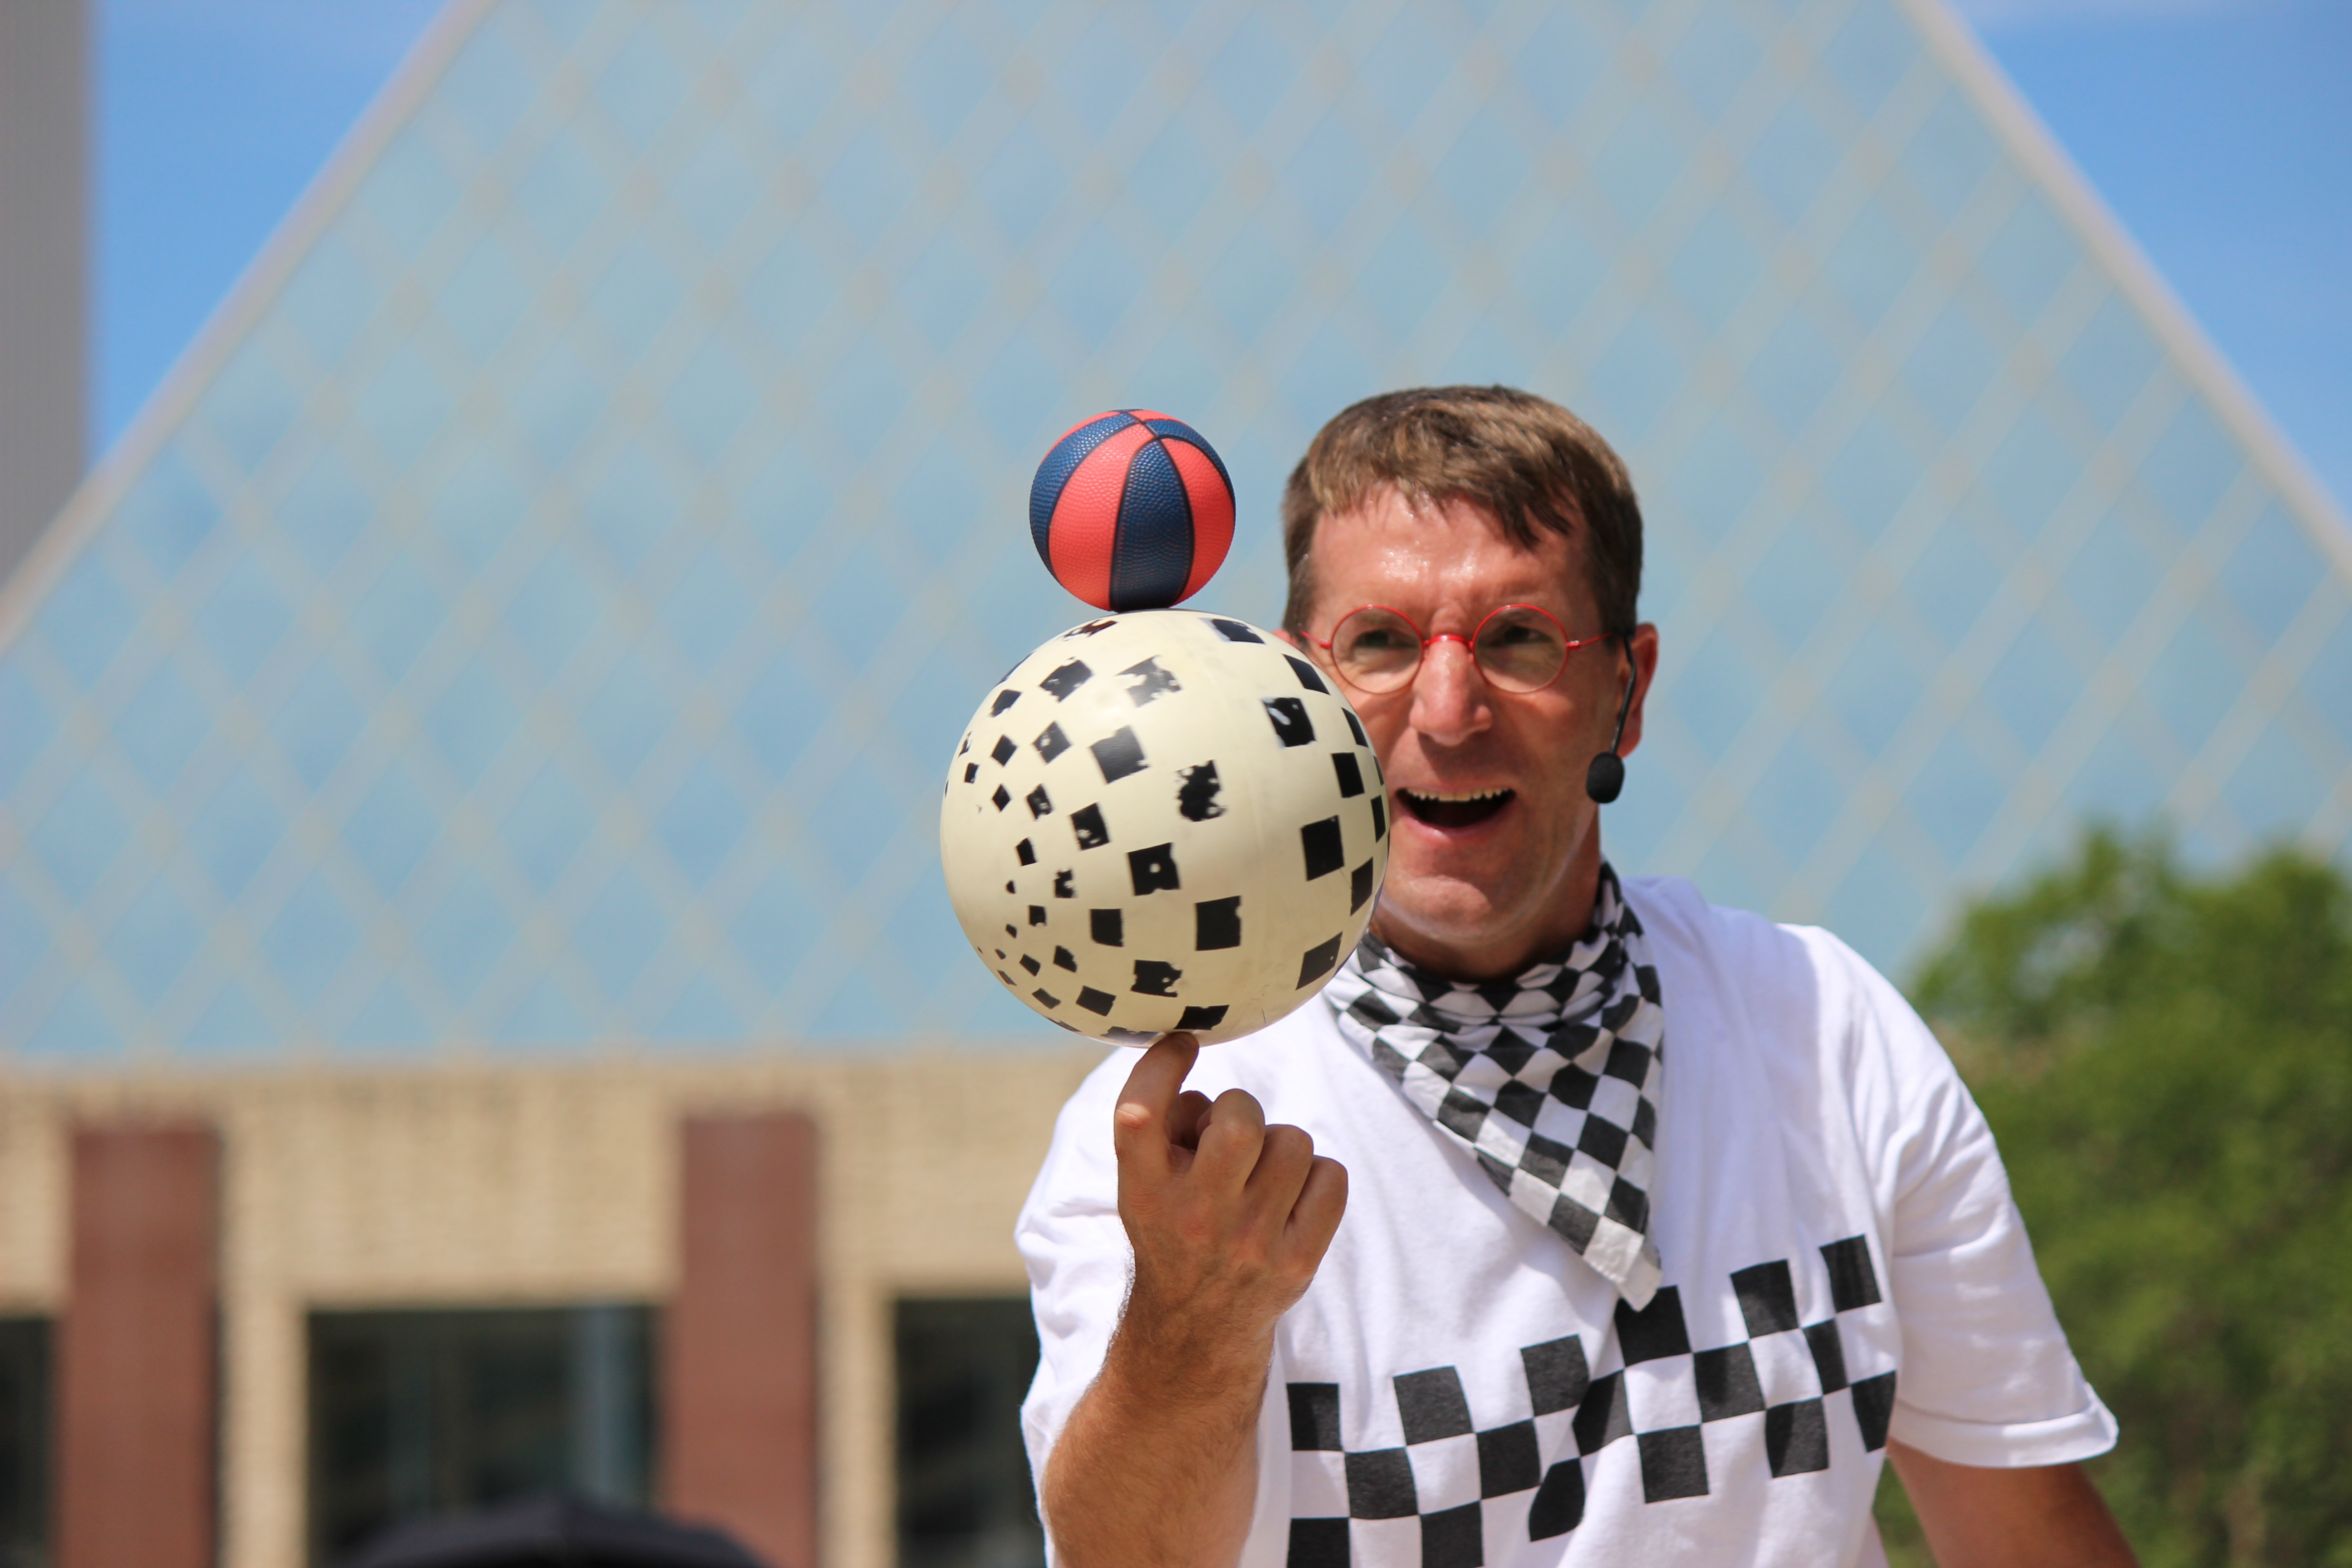
outdoor, person, urban, summer, male, live, show, park, perform, street performer, sports, canada, ball, event, juggle, comedy, entertainer, entertain